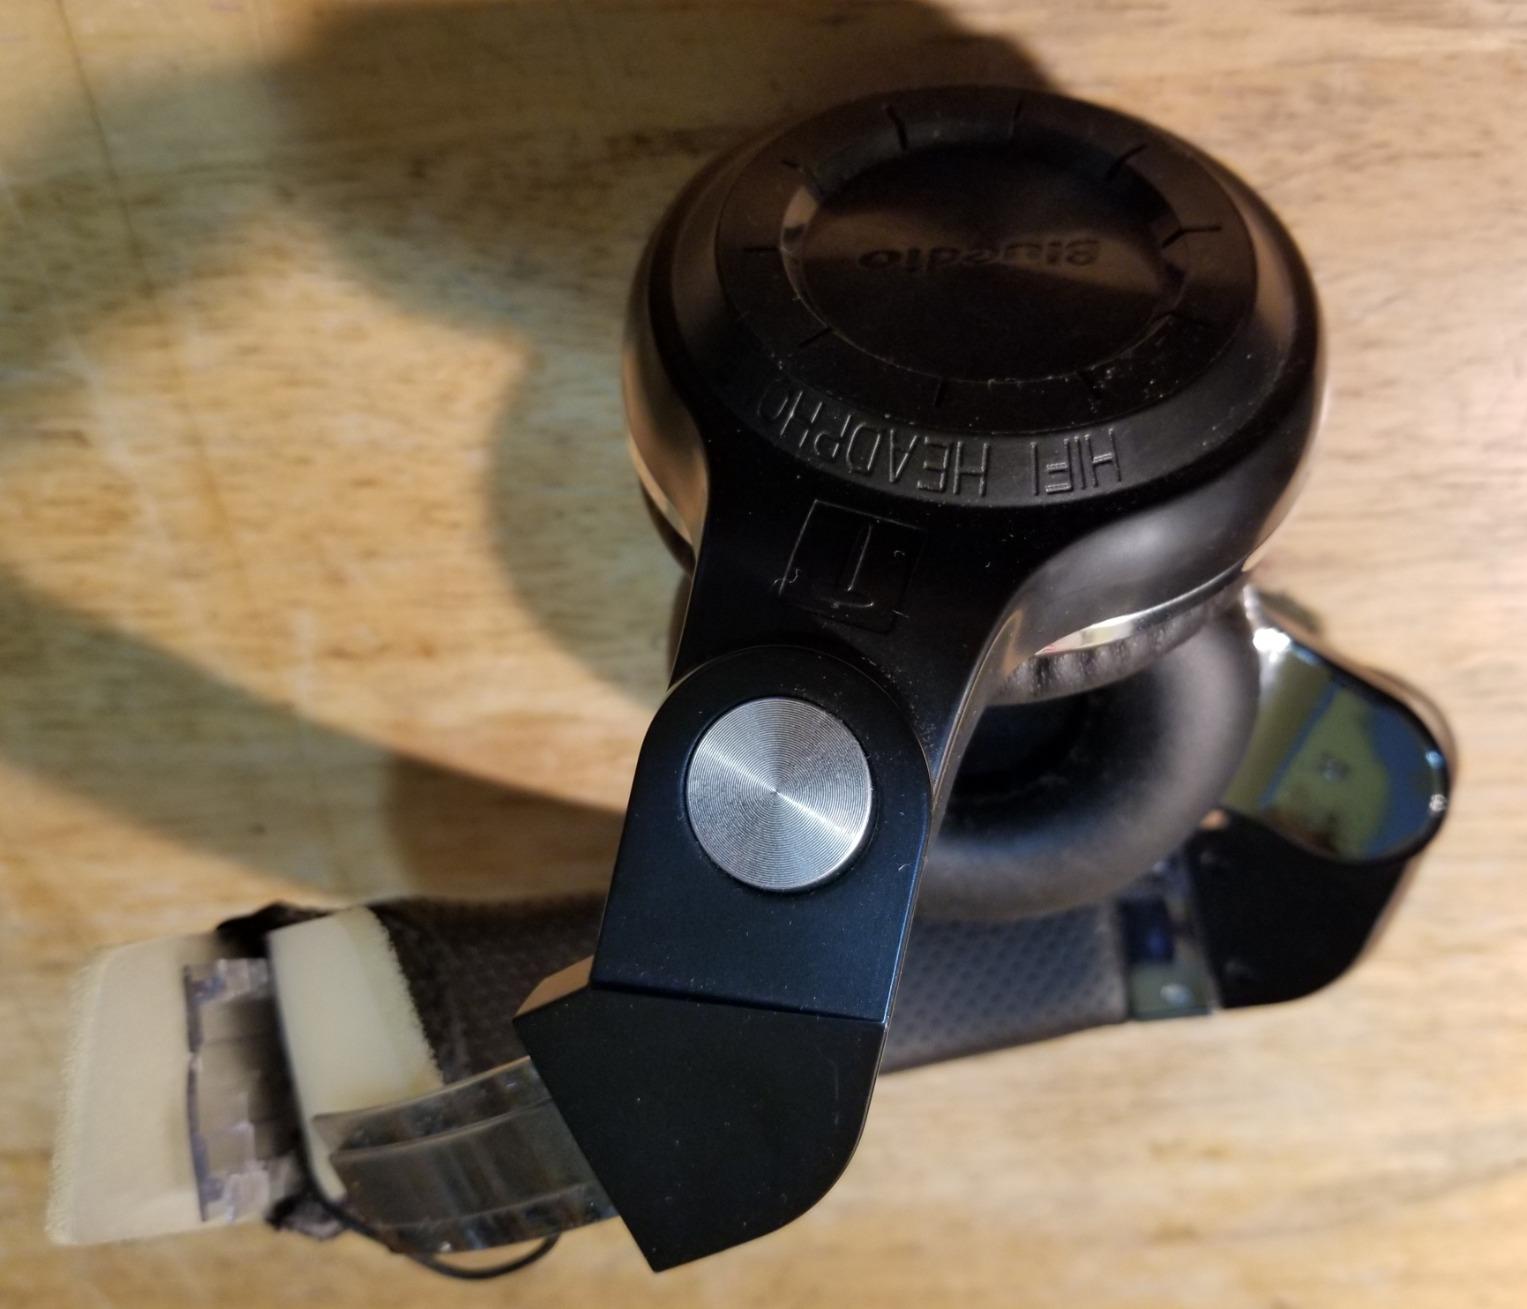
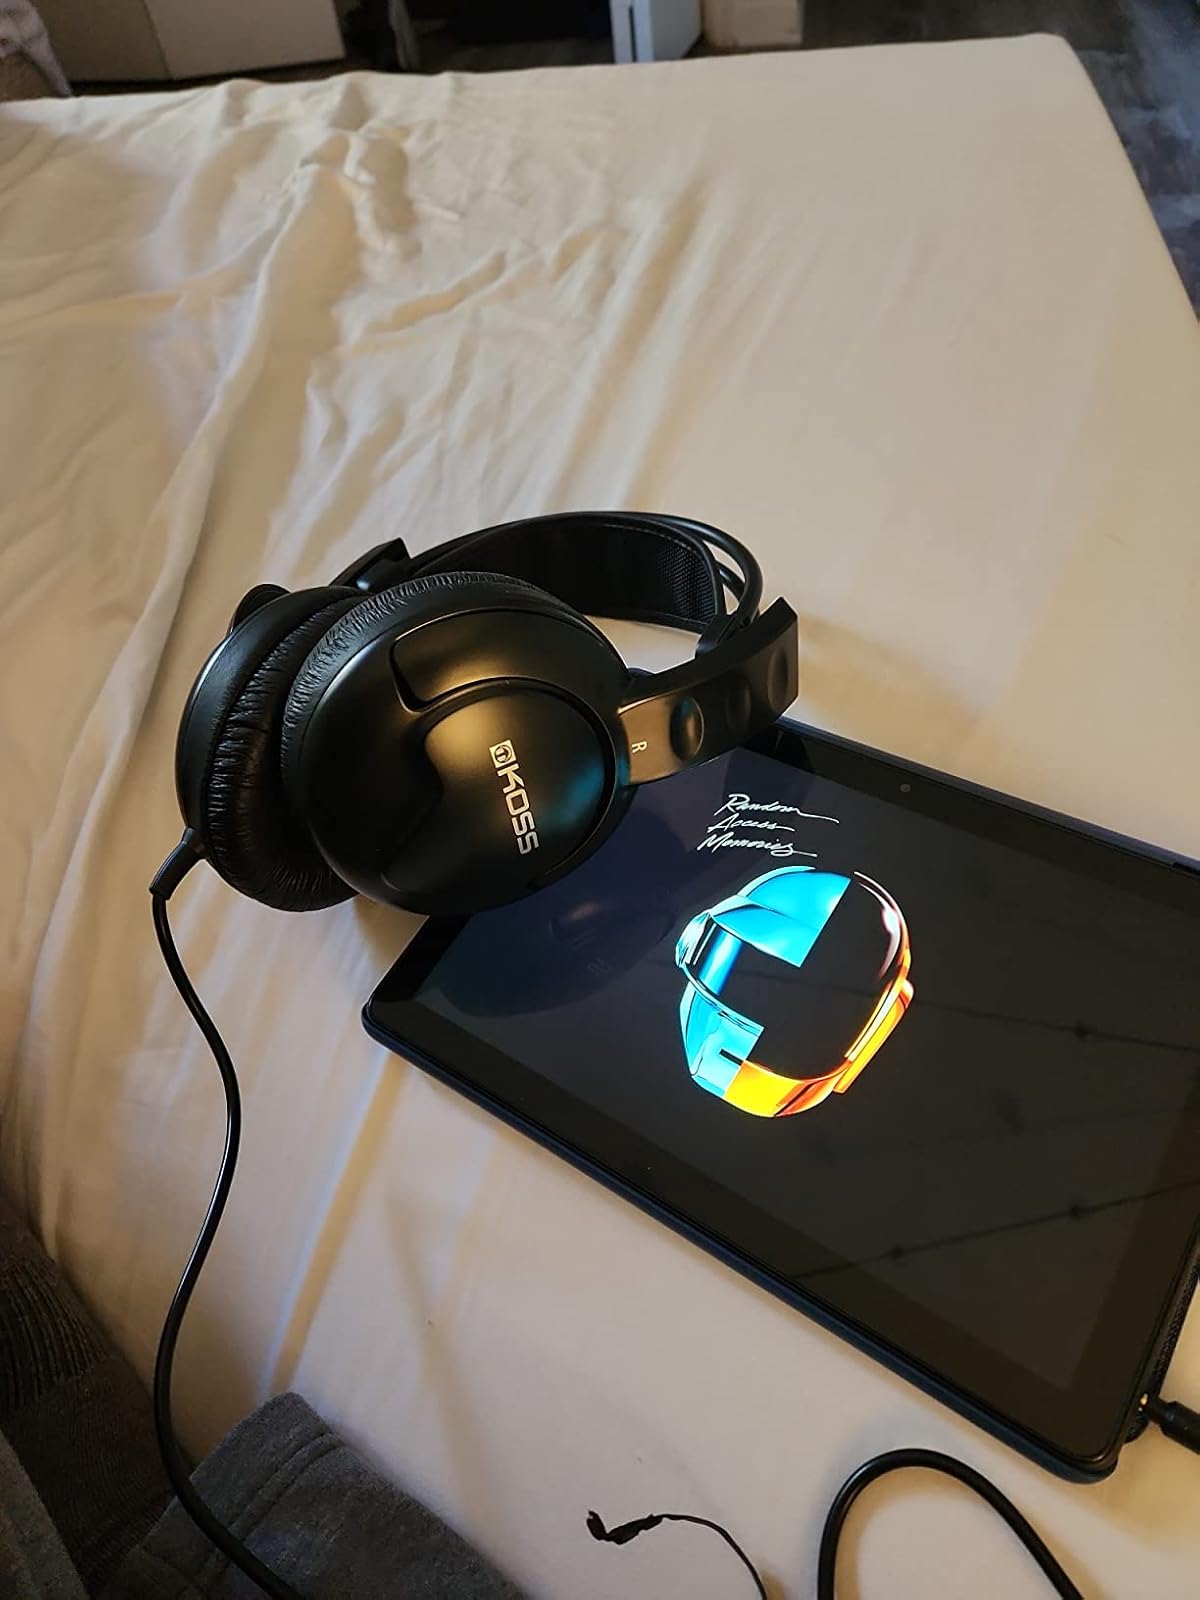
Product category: headphones
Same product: no